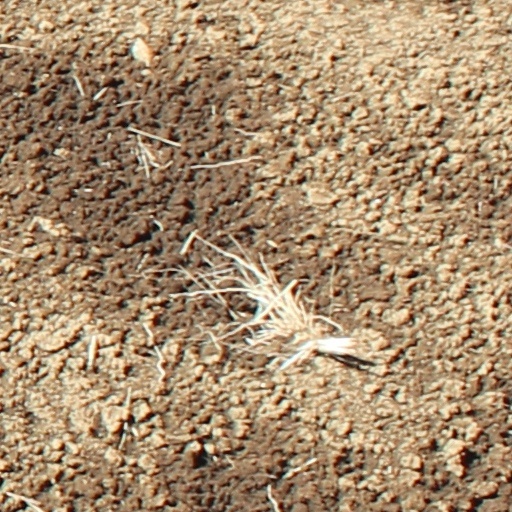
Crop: wheat